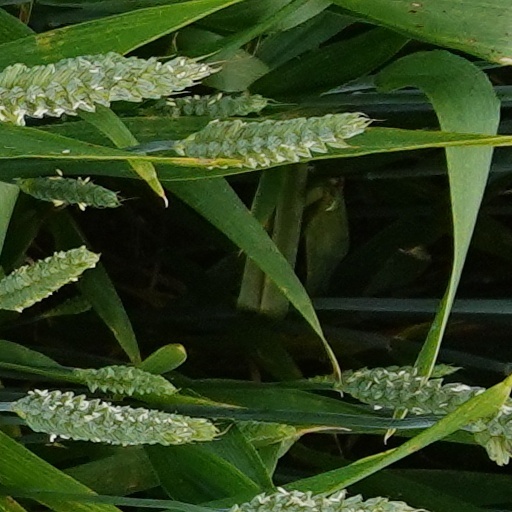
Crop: wheat